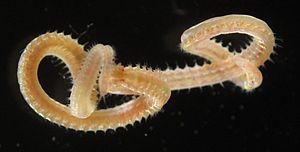
Les Polychètes errants constituent une des deux classes de vers de l'embranchement des Polychètes, constituée de vers mobiles, pourvus d'appendices de locomotion et d'une tête différenciée. L'autre classe est constituée de vers sessiles, les Sedentaria.
Aciculata est un ordre de vers polychètes.
Les Phyllodocida sont un sous-ordre de vers marins polychètes.